Pinus radiata

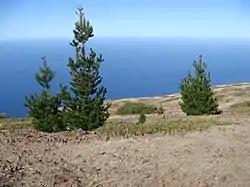
"Pinus radiata" var. "binata"

"Pinus radiata" is adapted to cope with stand-killing fire disturbance. Its cones are serotinous, i.e. they remain closed until opened by the heat of a forest fire; the abundant seeds are then discharged to regenerate on the burned forest floor. The cones may also burst open in hot weather.